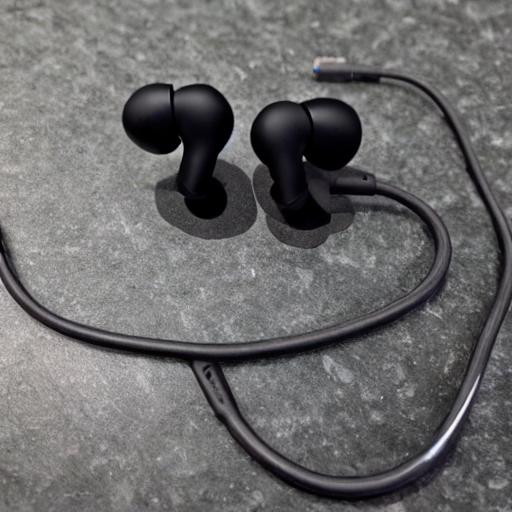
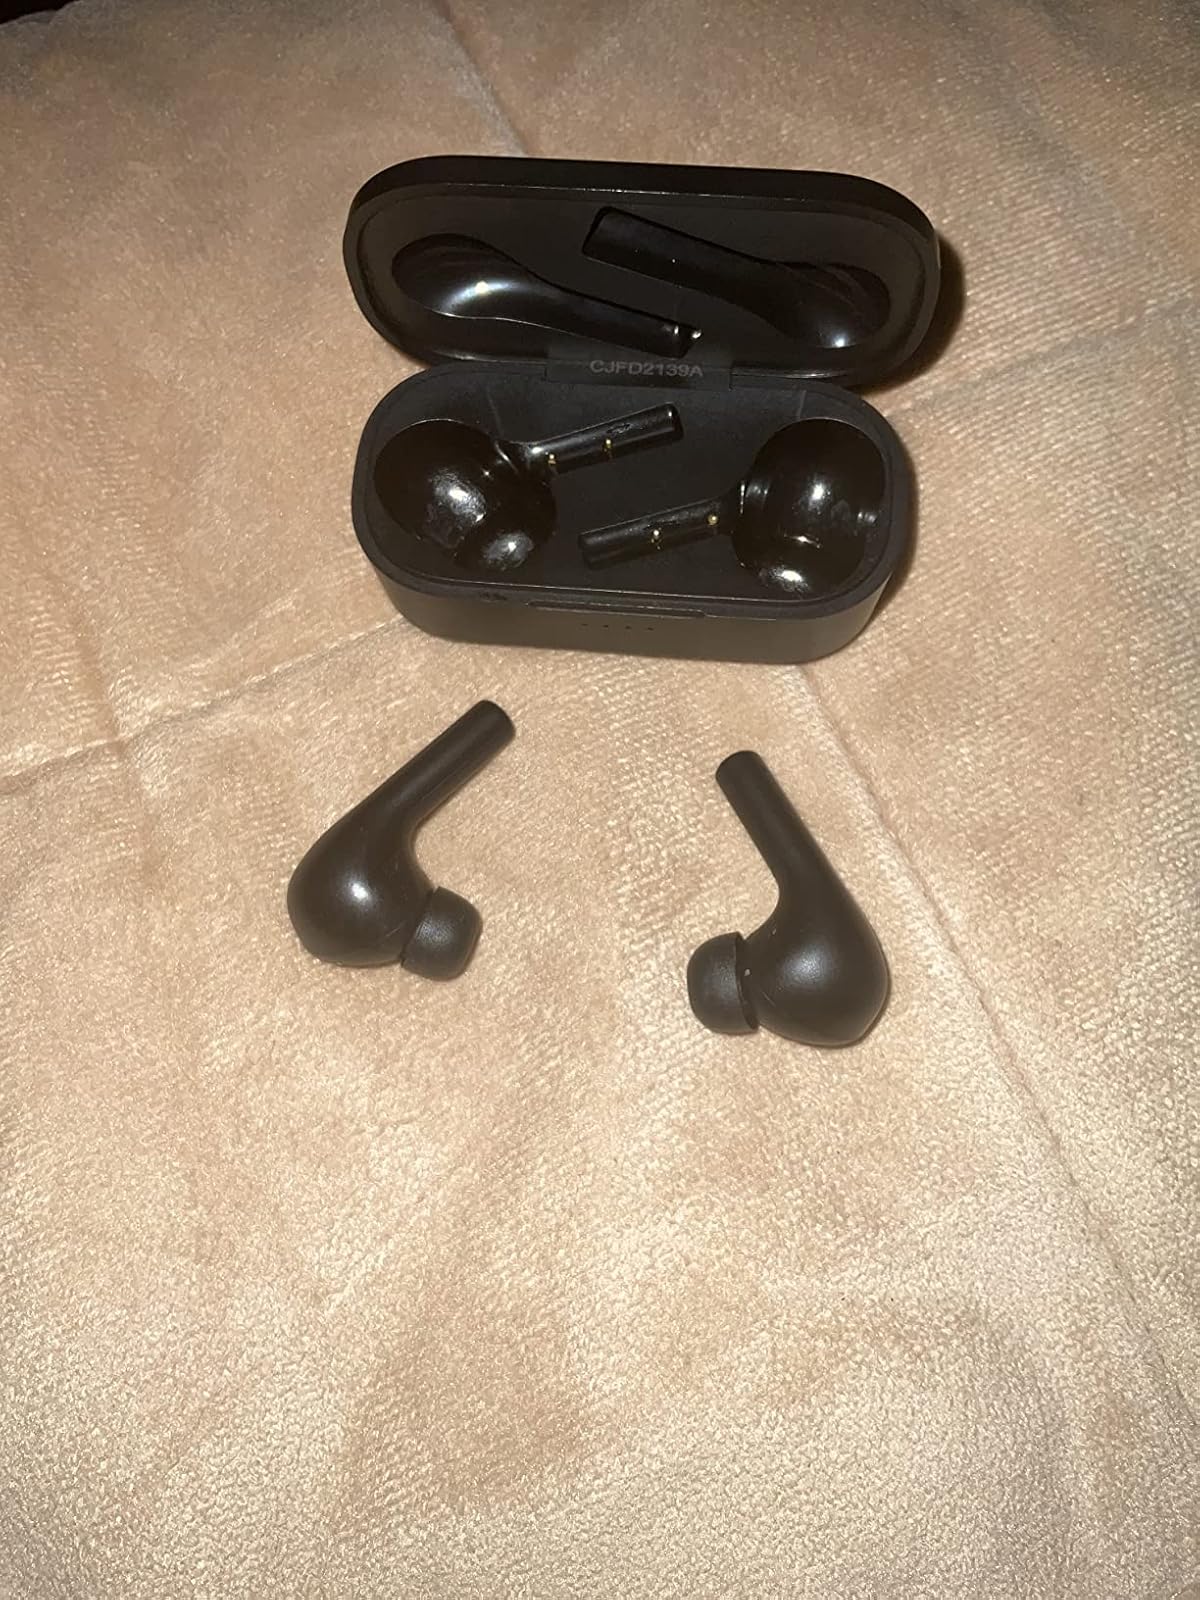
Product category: earbuds
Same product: no